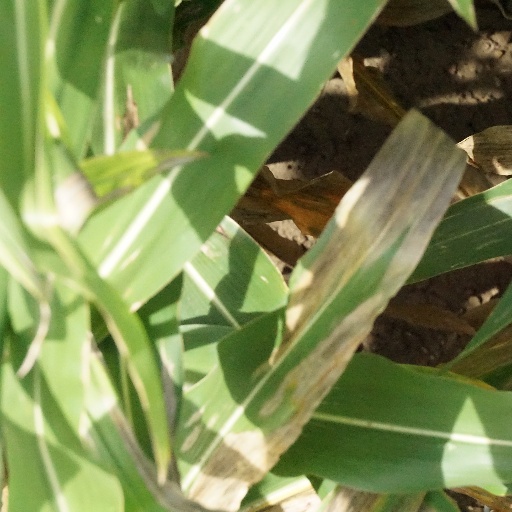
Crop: maize; corn